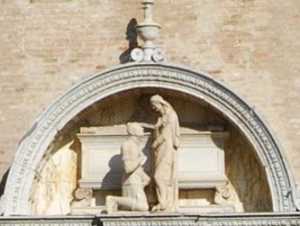
Niccolò di Giovanni Fiorentino ou Niccolò Fiorentino, Nikola Firentinac en croate, sculpteur et architecte italien de la Renaissance actif aussi en Dalmatie, né à Bagno a Ripoli, Florence, en 1418, et mort à Šibenik en 1506.